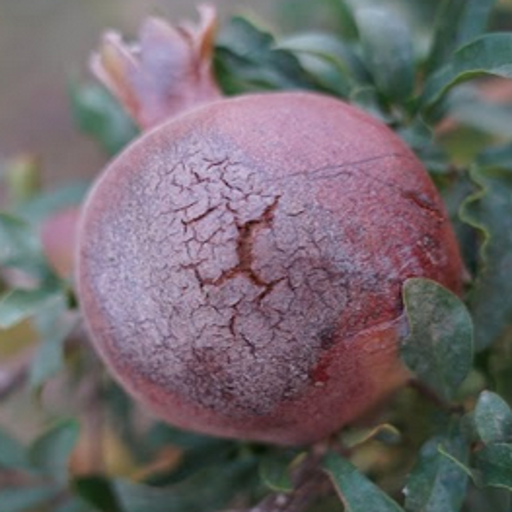
Label: Sunburn